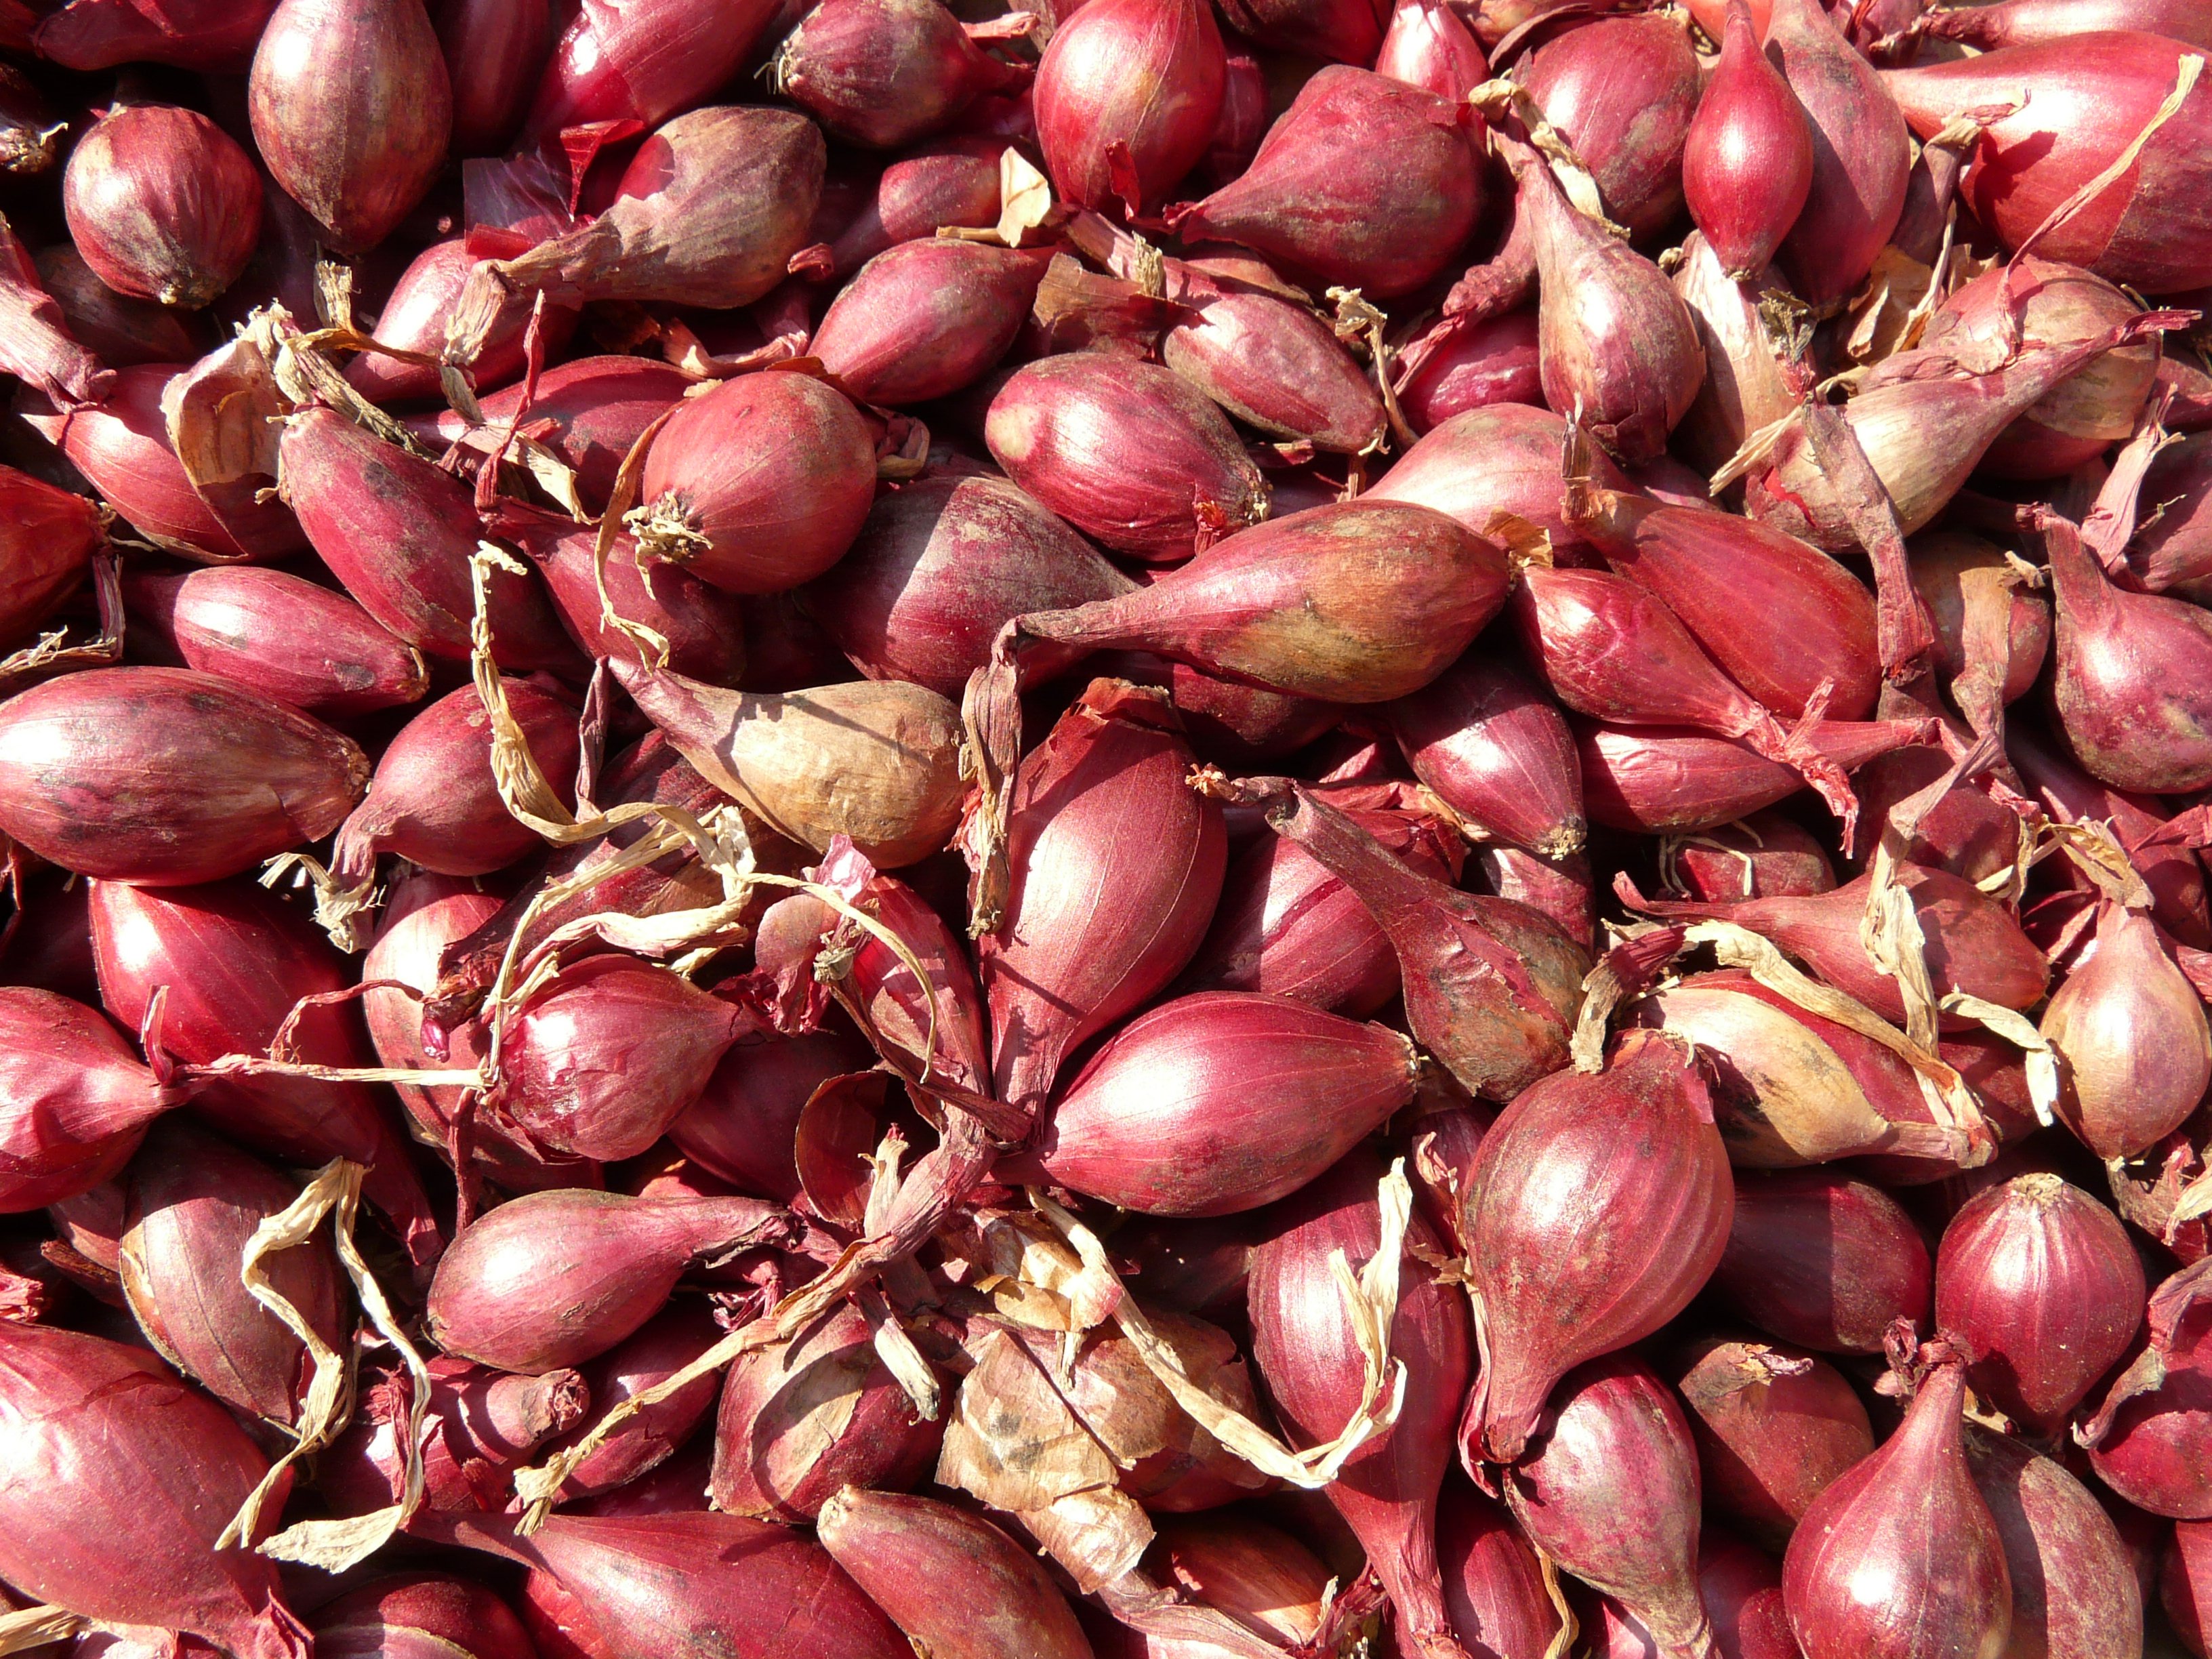
sharp, plant, food, produce, vegetable, macro, healthy, close, eat, onion, vegetables, vitamins, chestnut, flowering plant, shallot, noble onion, red shallots, land plant